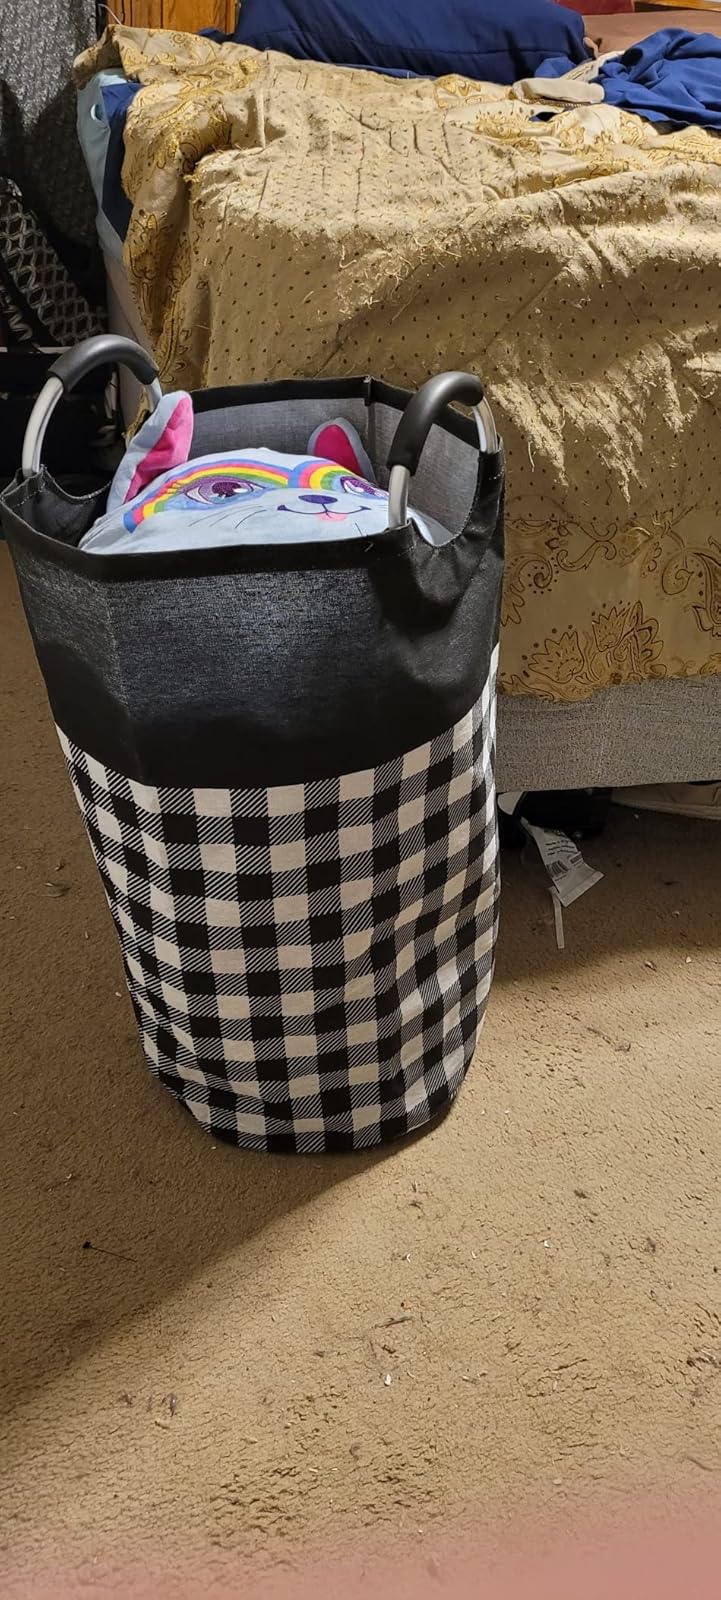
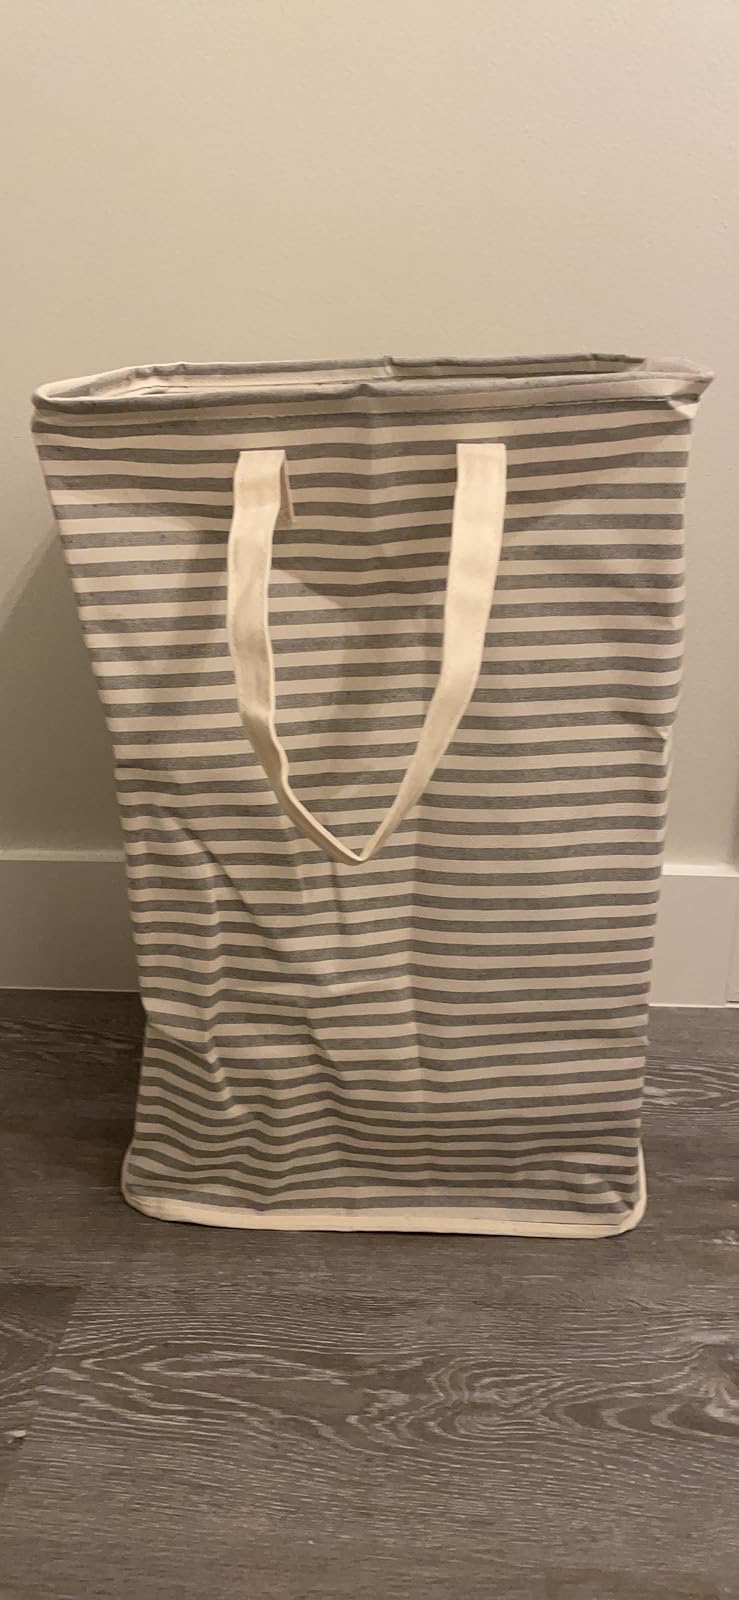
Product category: items_hamper
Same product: no